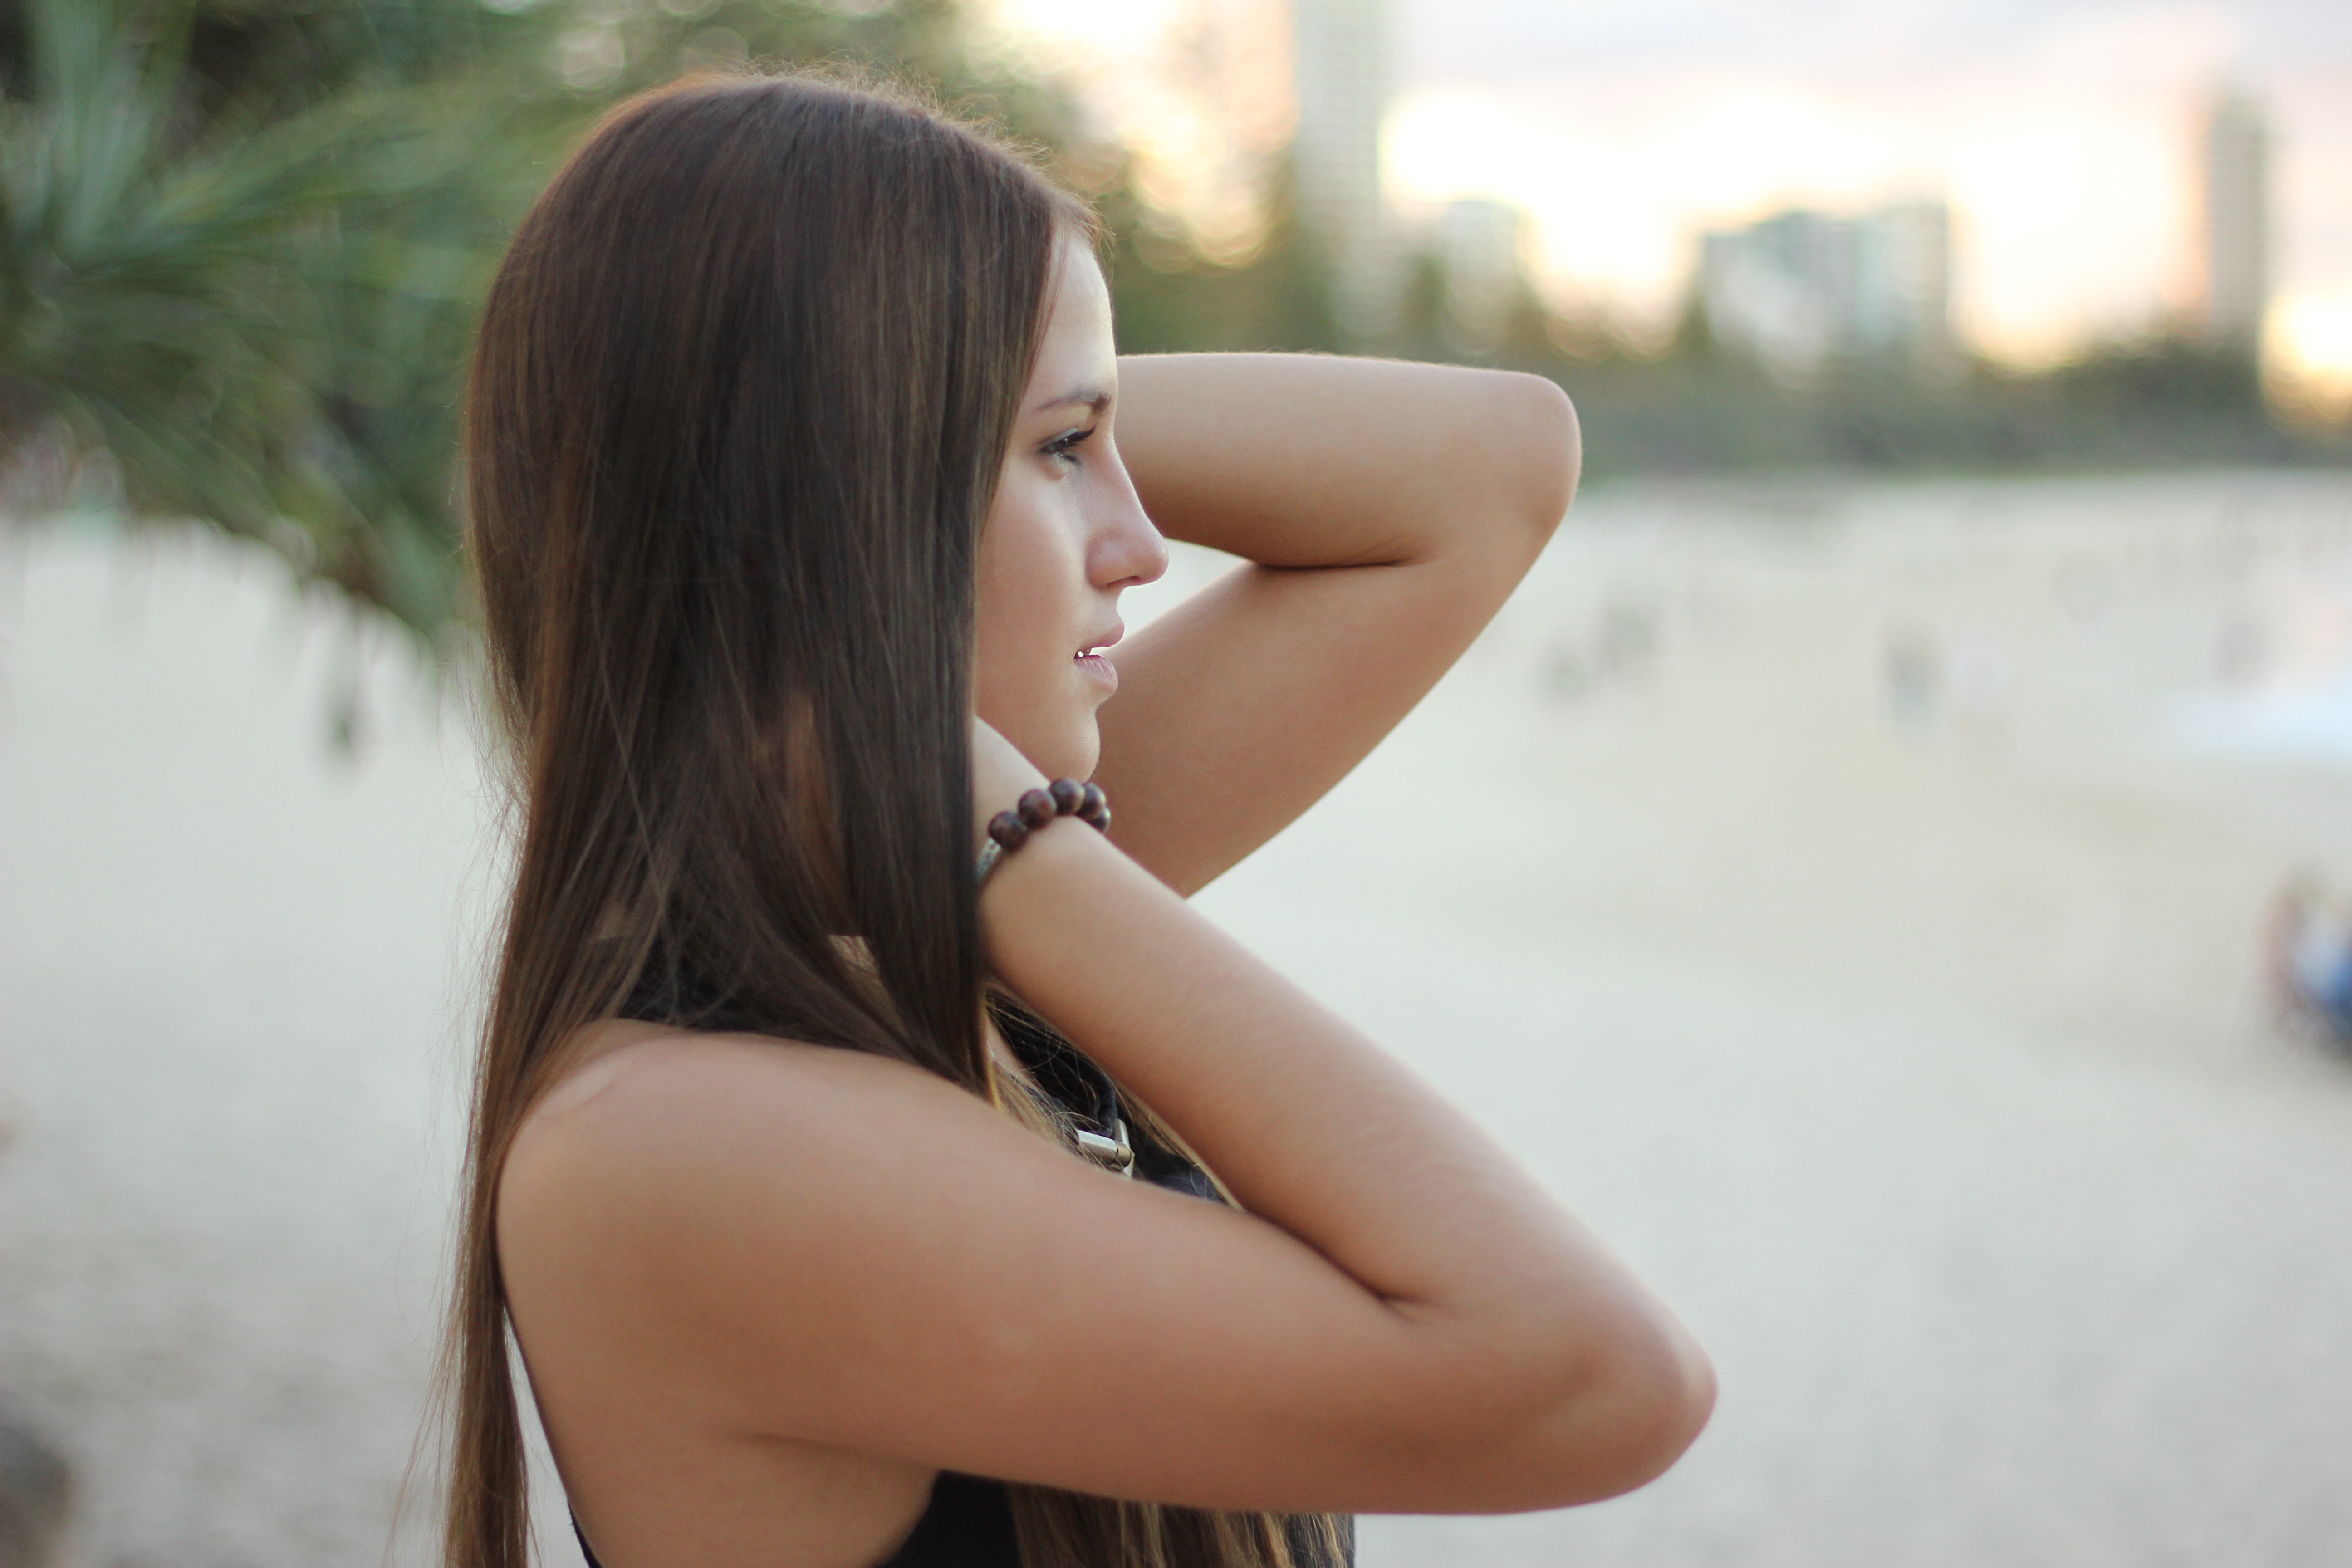
hand, beach, person, girl, woman, hair, photography, profile, female, leg, brunette, portrait, model, lady, facial expression, hairstyle, smile, long hair, human body, face, dress, holidays, eye, head, photograph, skin, beauty, blond, side, attractive, emotion, interaction, abdomen, photo shoot, brown hair, portrait photography, human positions, art model